I Am Spock

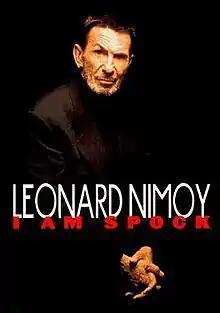

I Am Spock is the second volume of actor and director Leonard Nimoy's autobiography. The book was published in 1995, four years after the release of the last "Star Trek" motion picture starring the entire original cast, and covers the majority of Nimoy's time with "Star Trek" in general and Mr. Spock in particular. The book's title was a reference to the first volume of his autobiography, "I Am Not Spock", which had been published in 1975. At that time, Nimoy had sought to distance his own personality from that of the character of Spock, although he nonetheless remained proud of his time on the show. Negative fan reaction to the title gave Nimoy the idea for the title of the second volume.